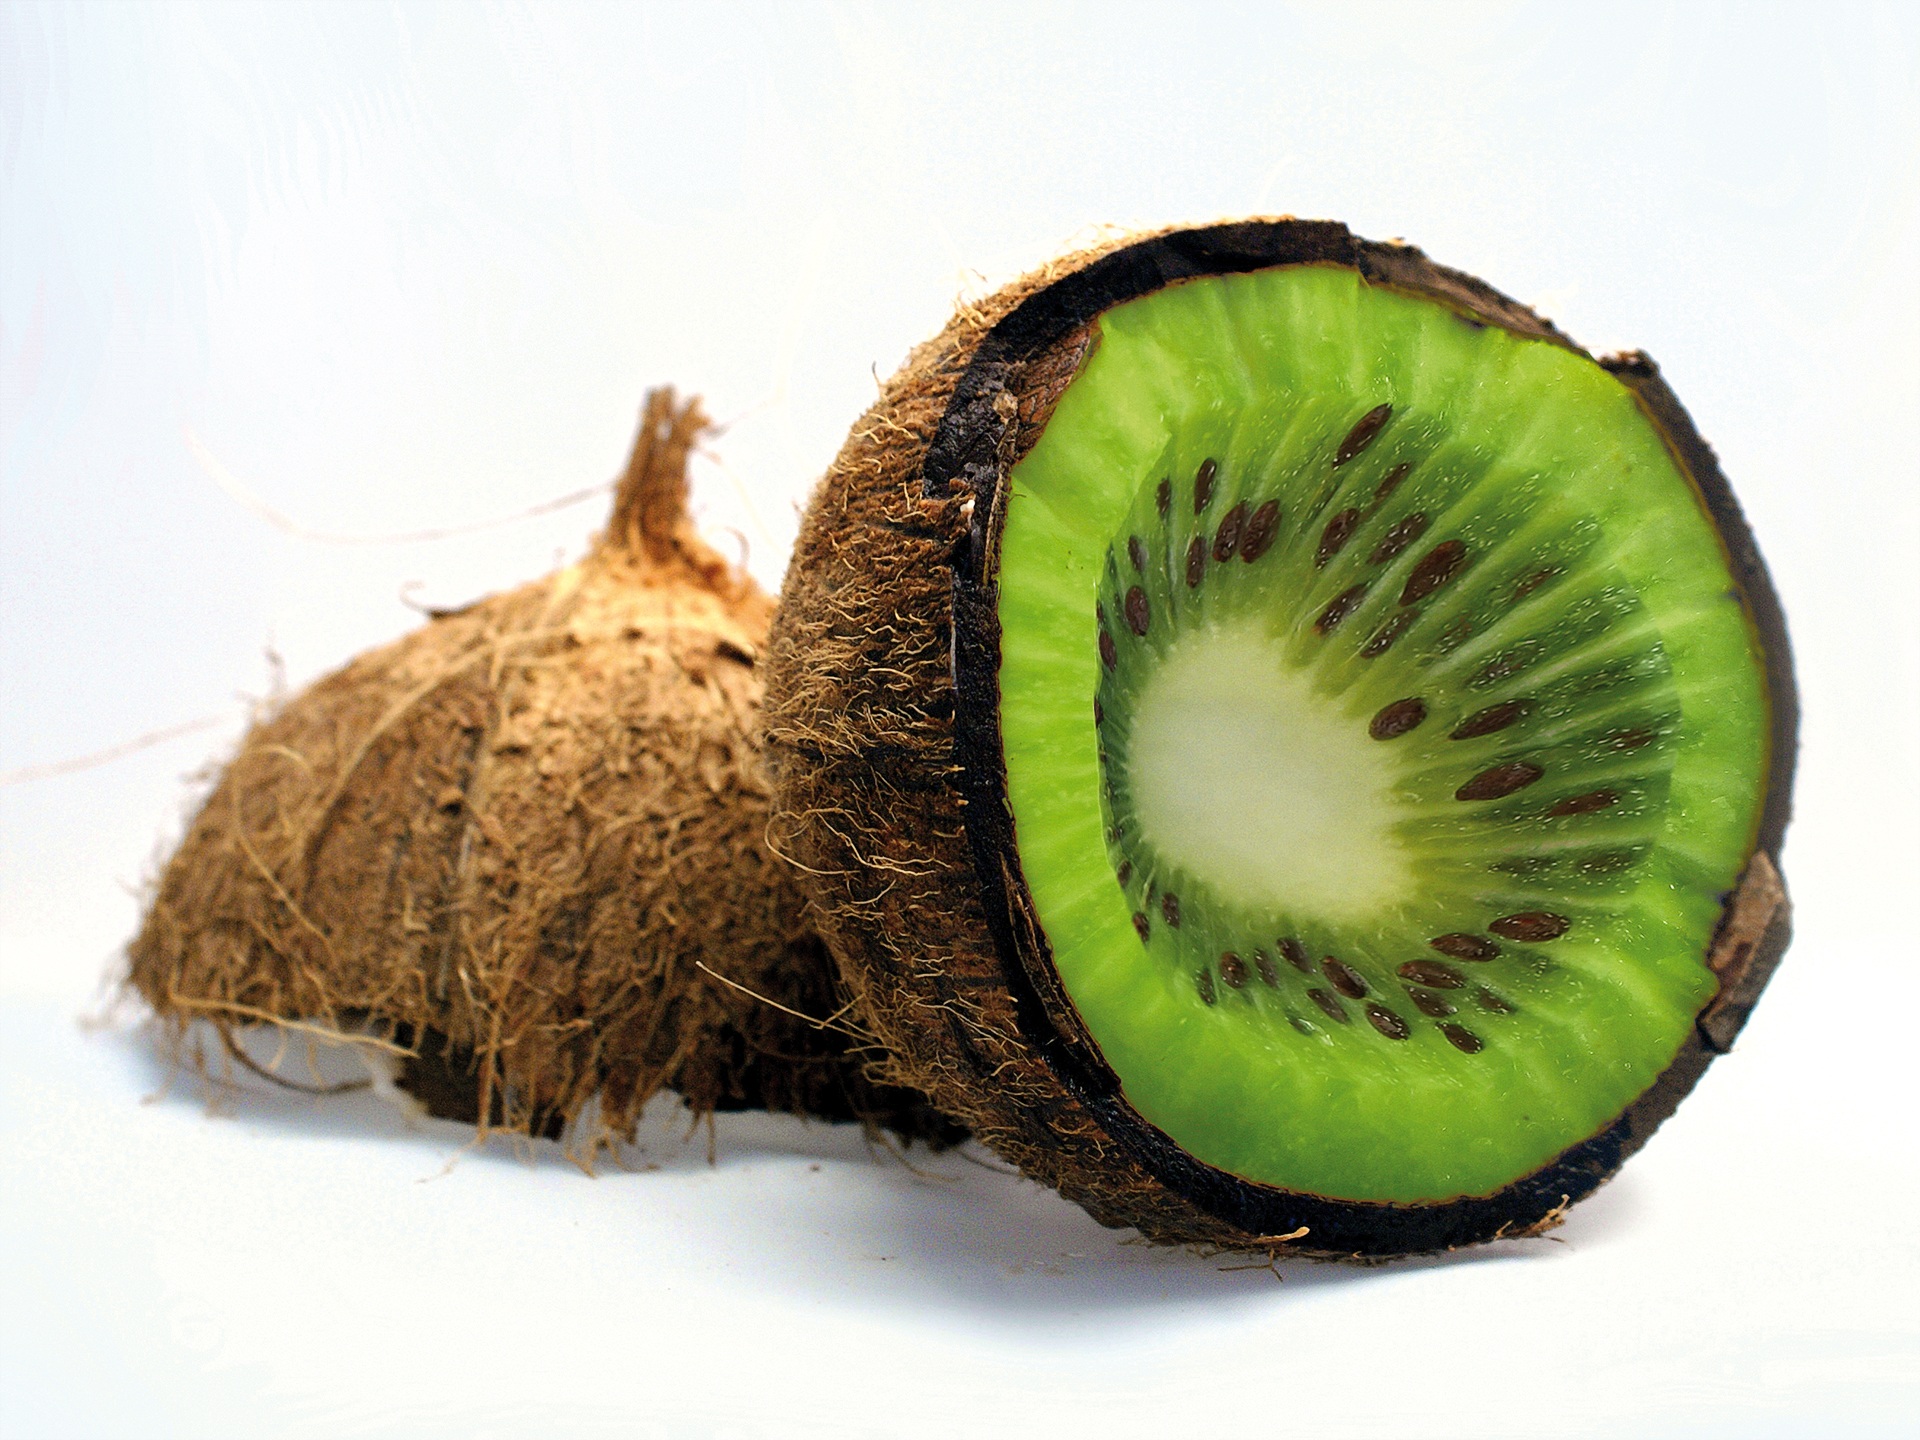
plant, fruit, food, green, produce, slice, coconut, kiwi, vitamin, fun, vegetale, tasty, foods, photoshop, mutation, handling, kiwifruit